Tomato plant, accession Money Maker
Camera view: vertical (180 deg); turntable rotation: 330 degrees
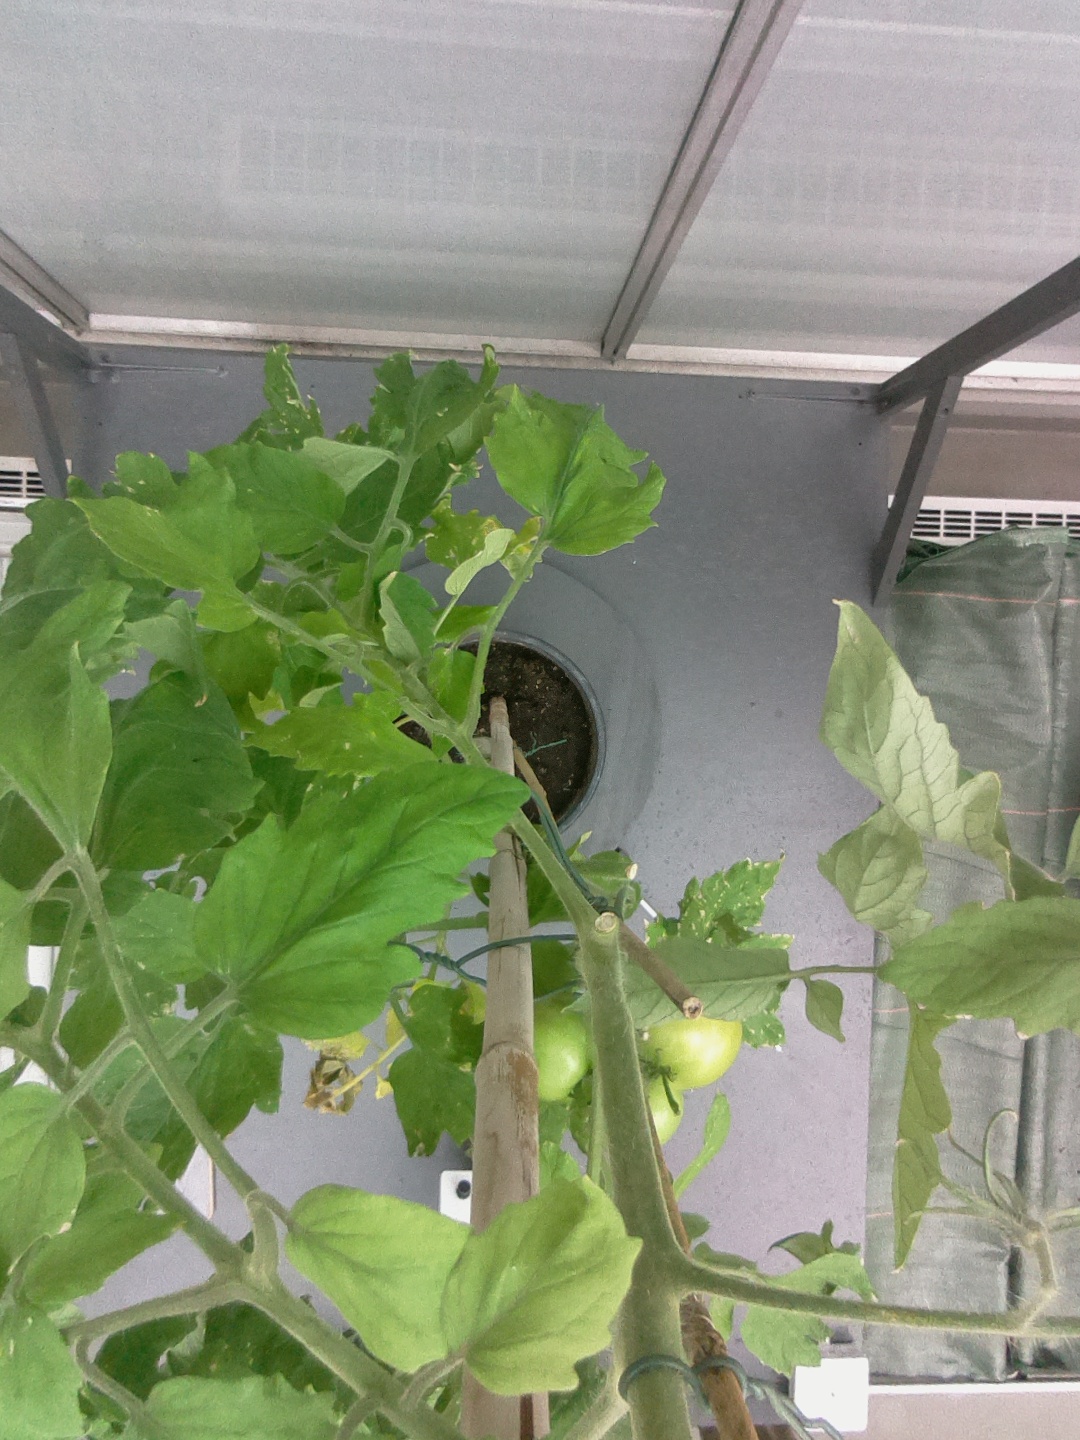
BBCH growth stage 79: 90% -100% of final fruit size